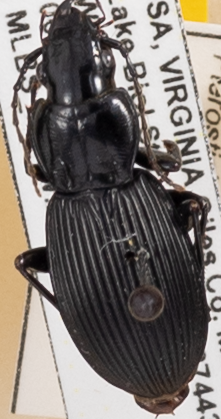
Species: Pterostichus lachrymosus
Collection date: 2022-09-06
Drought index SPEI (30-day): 0.612
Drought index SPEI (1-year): -0.842
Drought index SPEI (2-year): -0.3